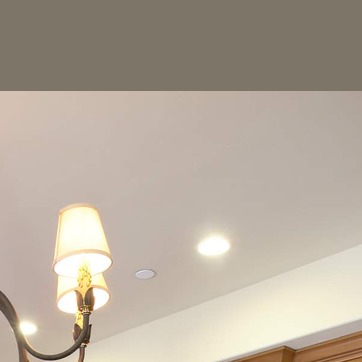
Material: painted